Hand injury

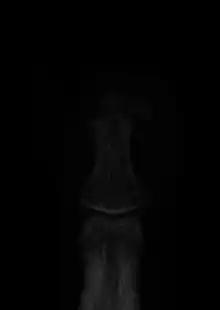
Fracture of the tuft of the finger

Finger injuries are usually diagnosed with x-ray and can get to be considerably painful. The majority of finger injuries can be dealt with conservative care and splints. However, if the bone presents an abnormal angularity or if it is displaced, one may need surgery and pins to hold the bones in place.